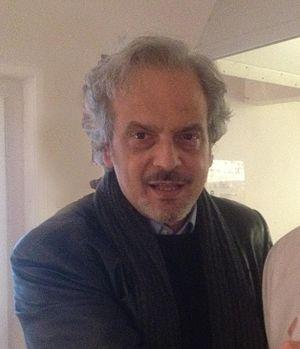
Giorgio Battistelli à Genève
Giorgio Battistelli est un compositeur italien contemporain.